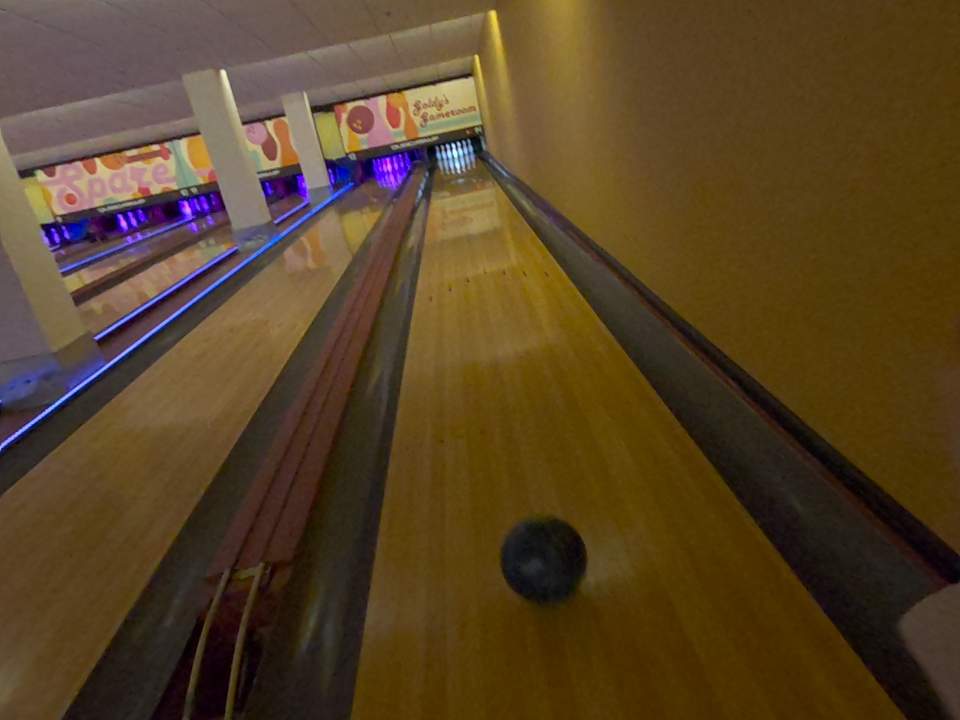
Object: bowling_ball